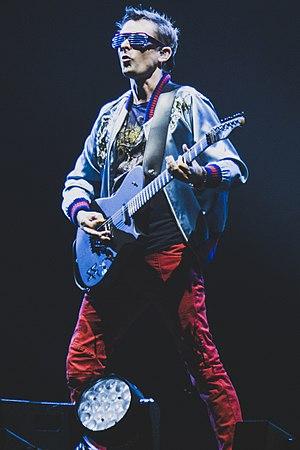
Matthew James Bellamy, né le 9 juin 1978 à Cambridge, au Royaume-Uni, est le chanteur principal, auteur, compositeur, guitariste et pianiste du groupe de rock alternatif britannique Muse. Sa voix de ténor, qui couvre 3,5 octaves, et ses capacités au piano et à la guitare contribuent à faire de lui le leader du groupe. Il est également le bassiste du supergroupe The Jaded Hearts Club depuis 2018 et chanteur-compositeur sous le nom de Matt Bellamy depuis 2019.